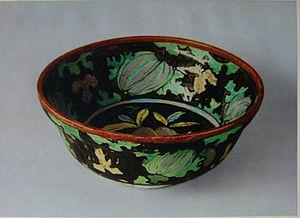
Mokubei, de son vrai nom: Aoki Yasoachi, surnom: Seirai, nom familier: Kiya Sahê, noms de pinceau: Kukurin, Mokubei, Rōbei, Kokikan, Teiurō, Hyakuroku-Sanjin, né en 1767 à Kyoto, mort en 1833 dans cette même ville, est un peintre et potier japonais.